Ekklesiasterion

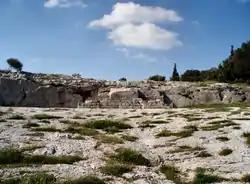
The ekklesia in Athens convened on a hill called the Pnyx

In Ancient Greece, the ekklesiasterion (ἐκκλησιαστήριον) was the meeting place of the popular assembly ("ekklesia") in a democratic Greek city-state ("polis", plural "poleis").